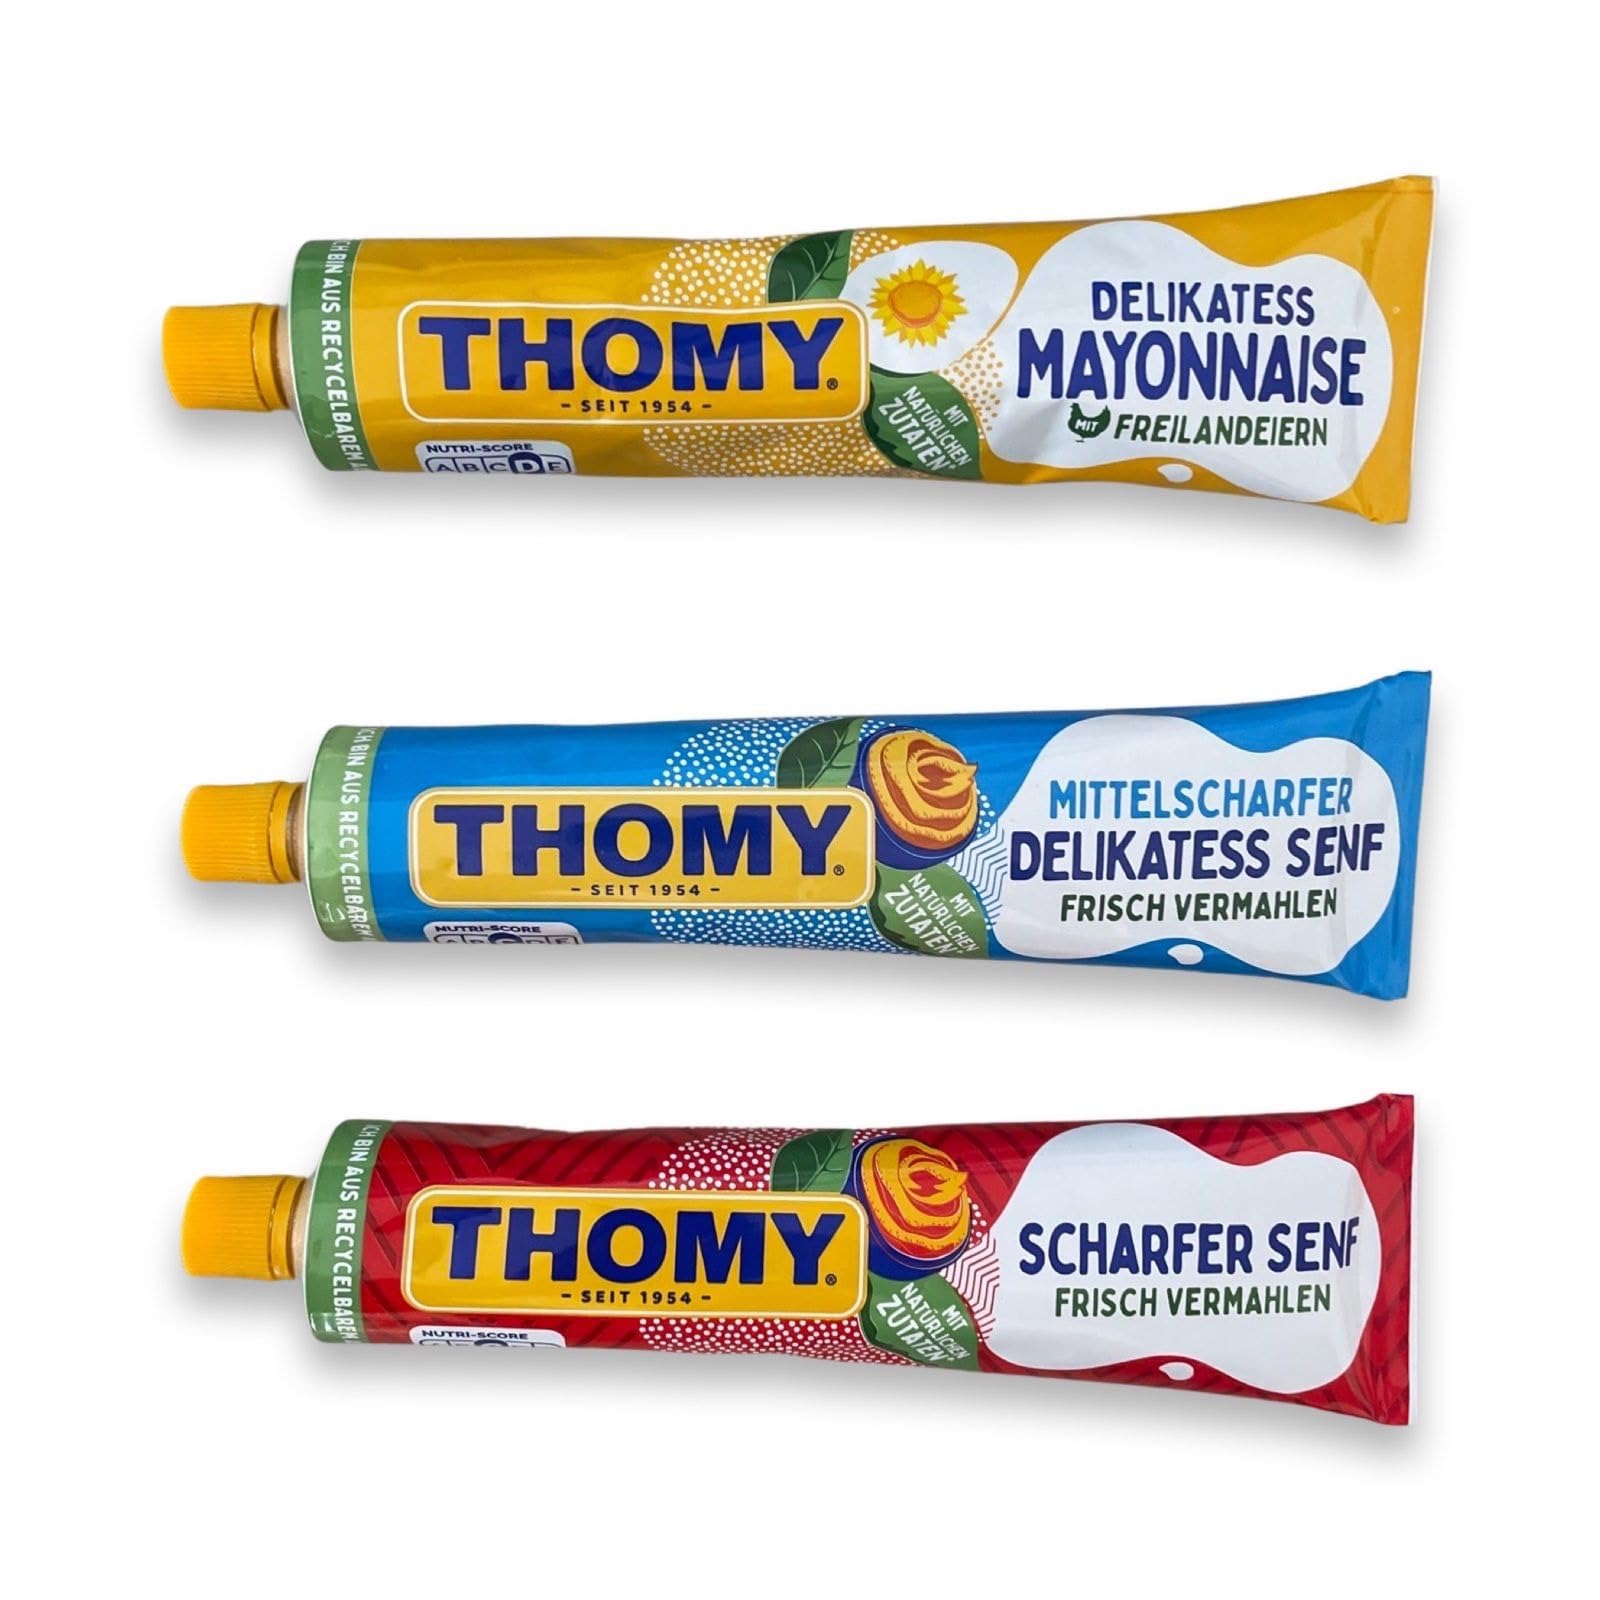
Item Name: German Mayo & Mustard Set - 3 x 200 ml - Thomy - Germany
Value: 3.0
Unit: Count

Price: 27.81